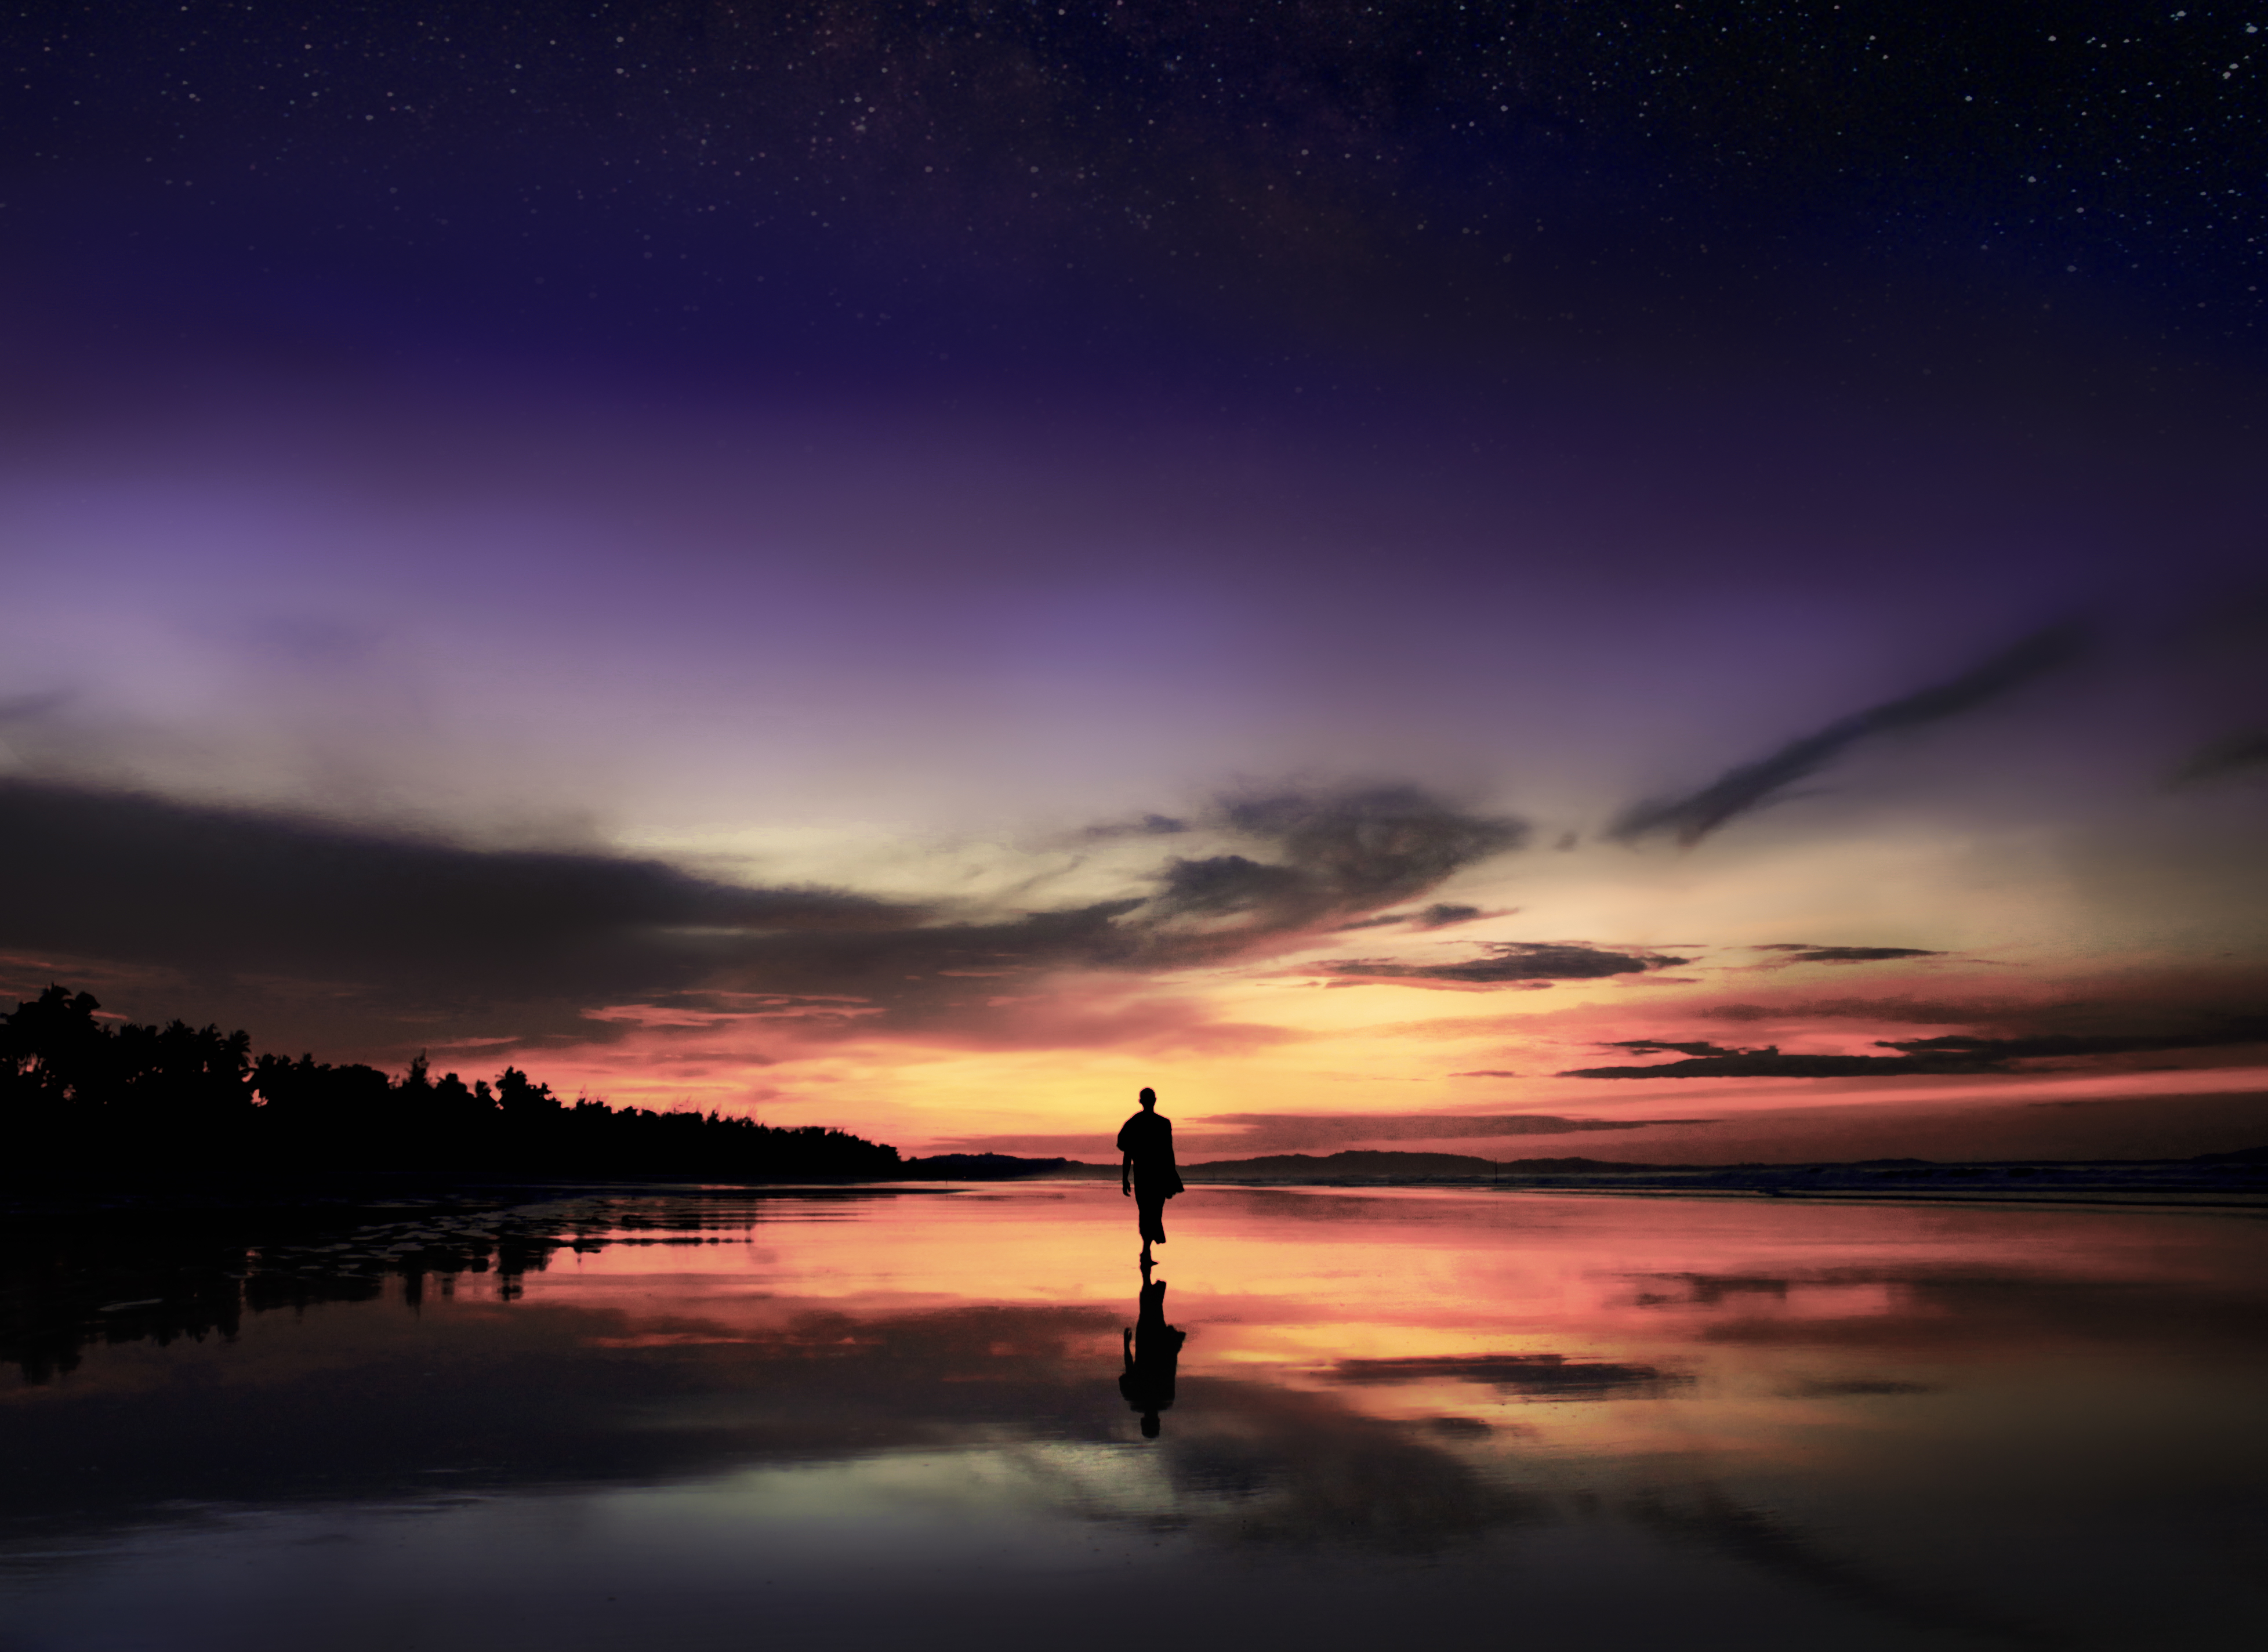
monk, buddhist, theravada buddhism, sky mirror, reflection, dusk, beach, seaside, water, cloud, sky, atmosphere, afterglow, nature, natural landscape, lake, atmospheric phenomenon, horizon, sunrise, red sky at morning, sunset, landscape, morning, star, astronomical object, aurora, calm, tree, darkness, space, dawn, People in nature, science, electric blue, meteorological phenomenon, midnight, evening, lake district, reservoir, flash photography, night, ocean, loch, coast, cumulus, sound, astronomy, silhouette, backlighting, sea, celestial event, wave, constellation